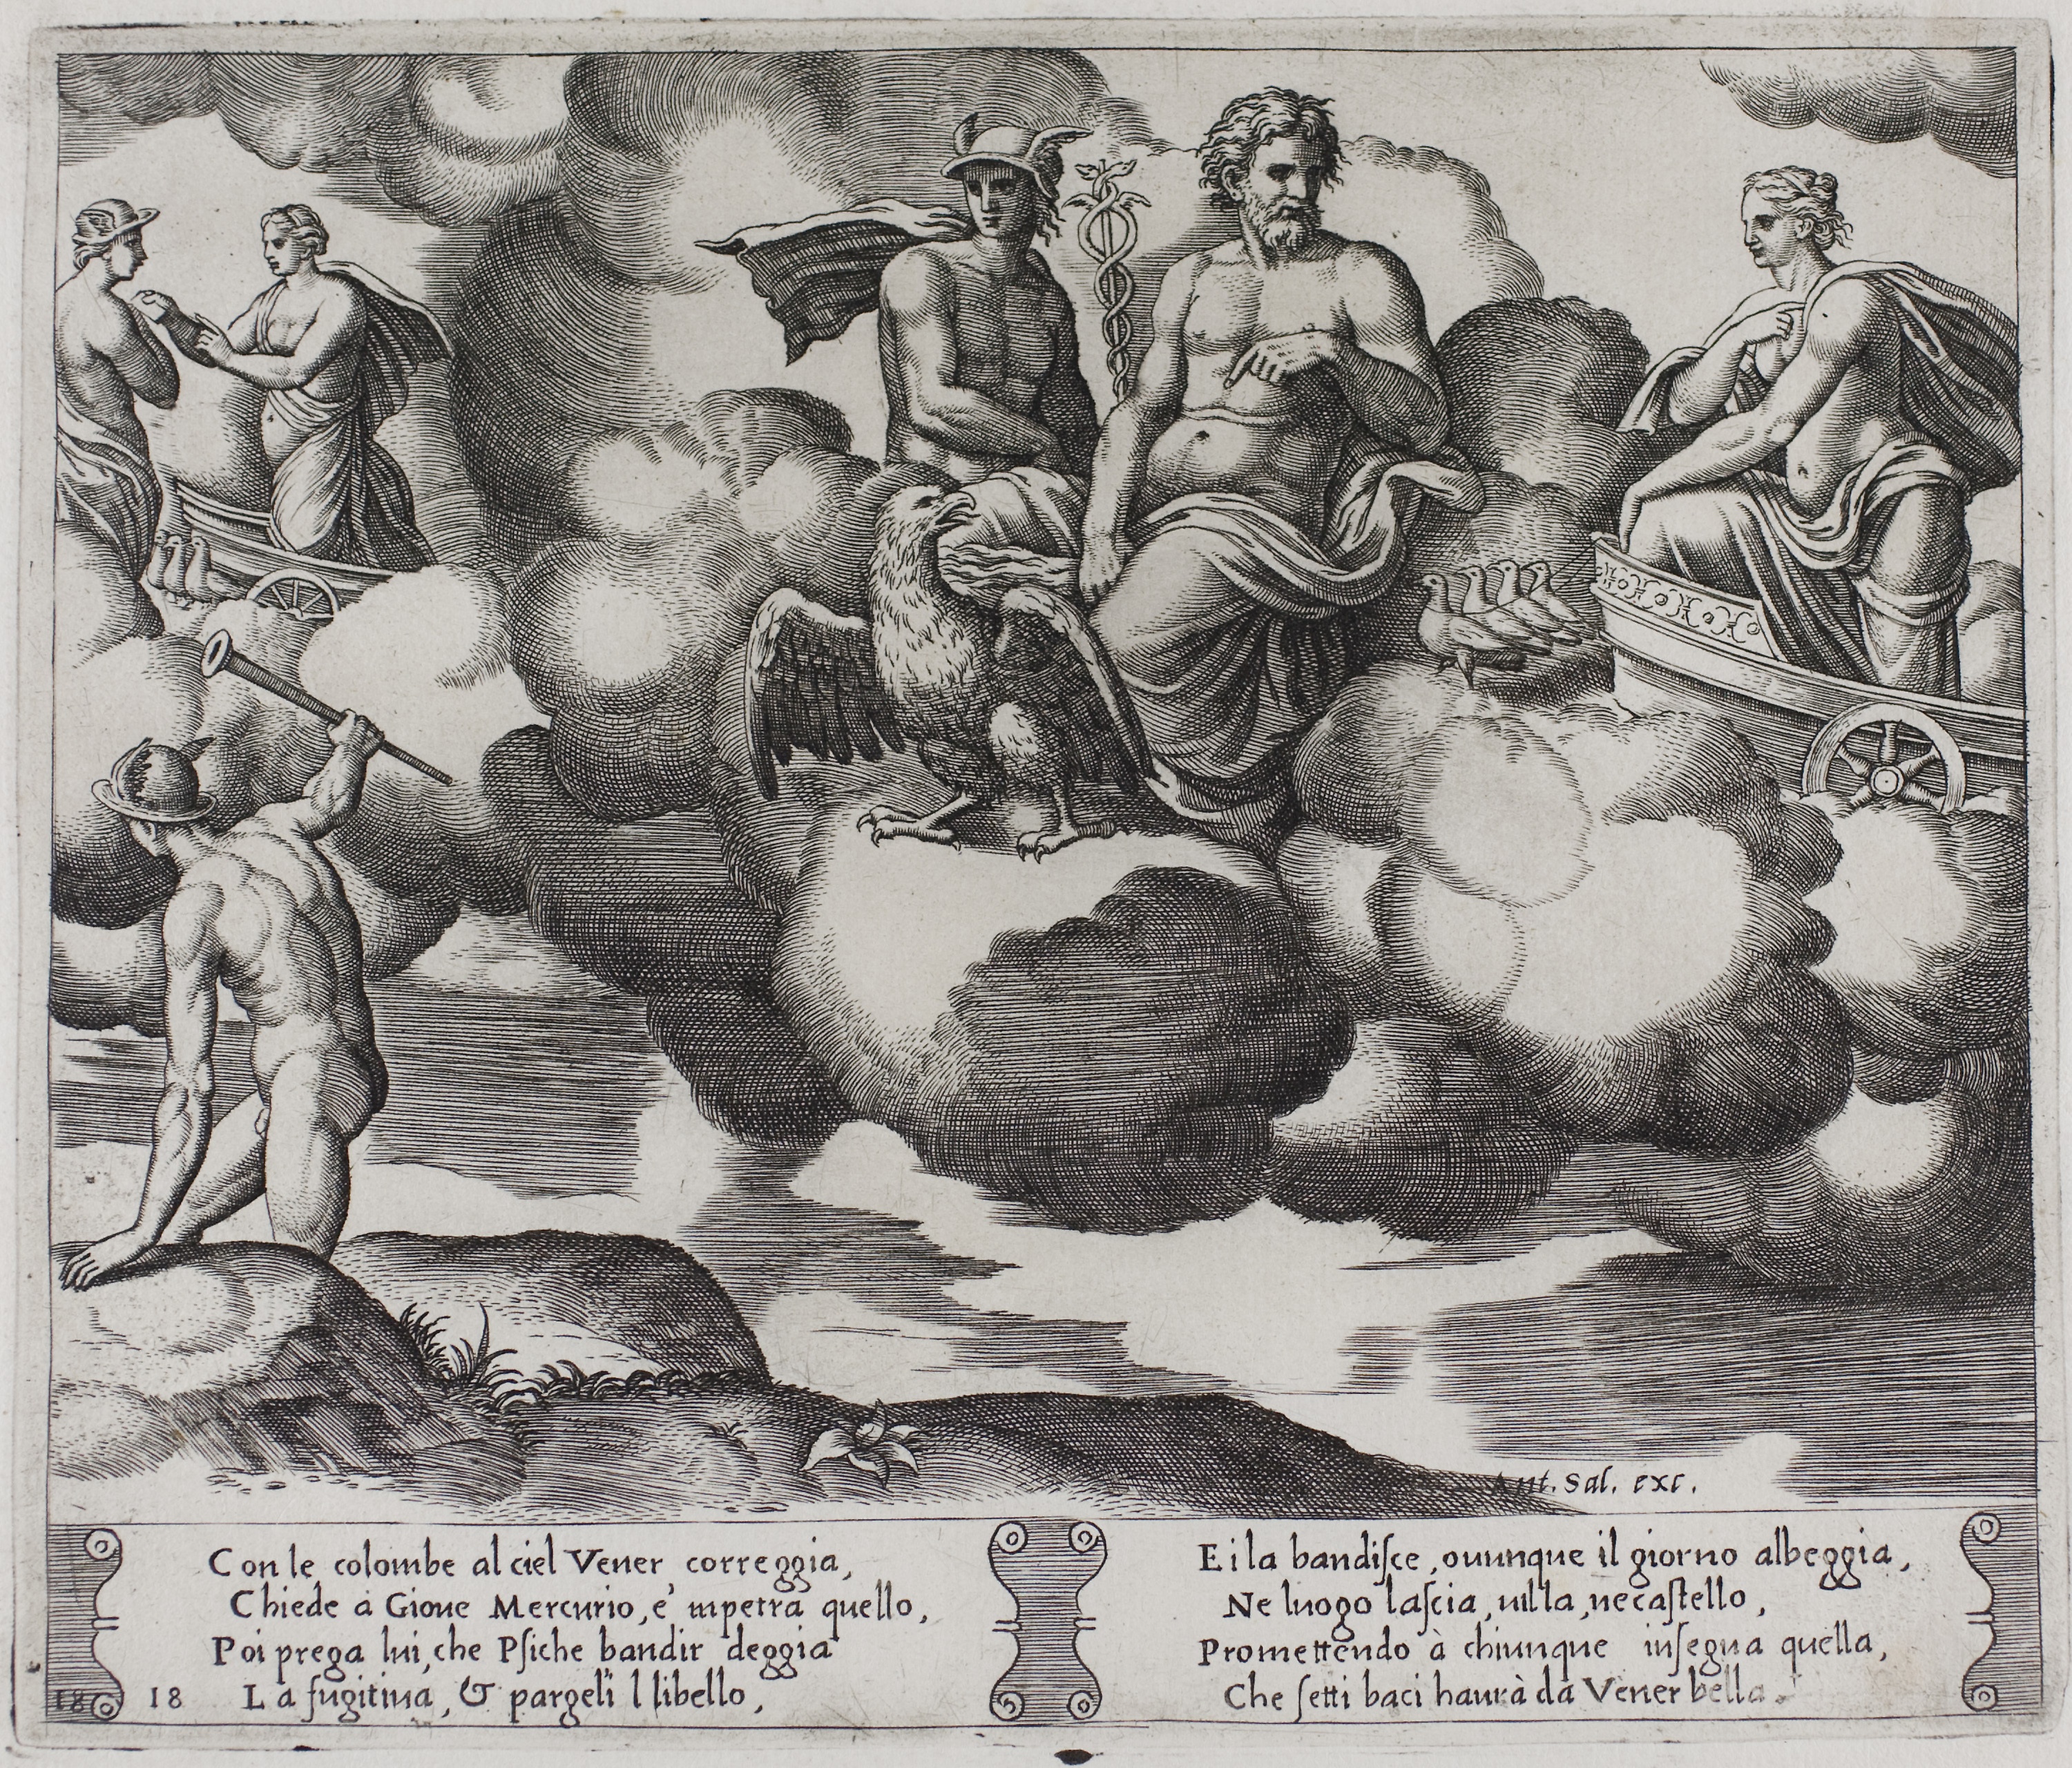
black and white, cartoon, history, art, monochrome, tree, illustration, visual arts, human behavior, mythology